USB hardware

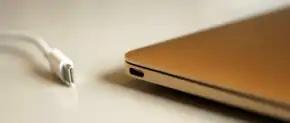
A cable with a USB‑C plug, and a USB-C port on a notebook computer

The Micro plug design is rated for at least 10,000 connect–disconnect cycles, which is more than the Mini plug design. The Micro connector is also designed to reduce the mechanical wear on the device; instead, the easier-to-replace cable is designed to bear more of the mechanical wear of connection and disconnection. The "Universal Serial Bus Micro-USB Cables and Connectors Specification" details the mechanical characteristics of Micro-A plugs, Micro-AB receptacles (which accept both Micro-A and Micro-B plugs), and Micro-B plugs and receptacles, along with a permitted adapter with a Standard-A receptacle and a Micro-A plug, as would be used e.g. to connect a camera to an existing Standard-A–B cable attached to a desktop printer.